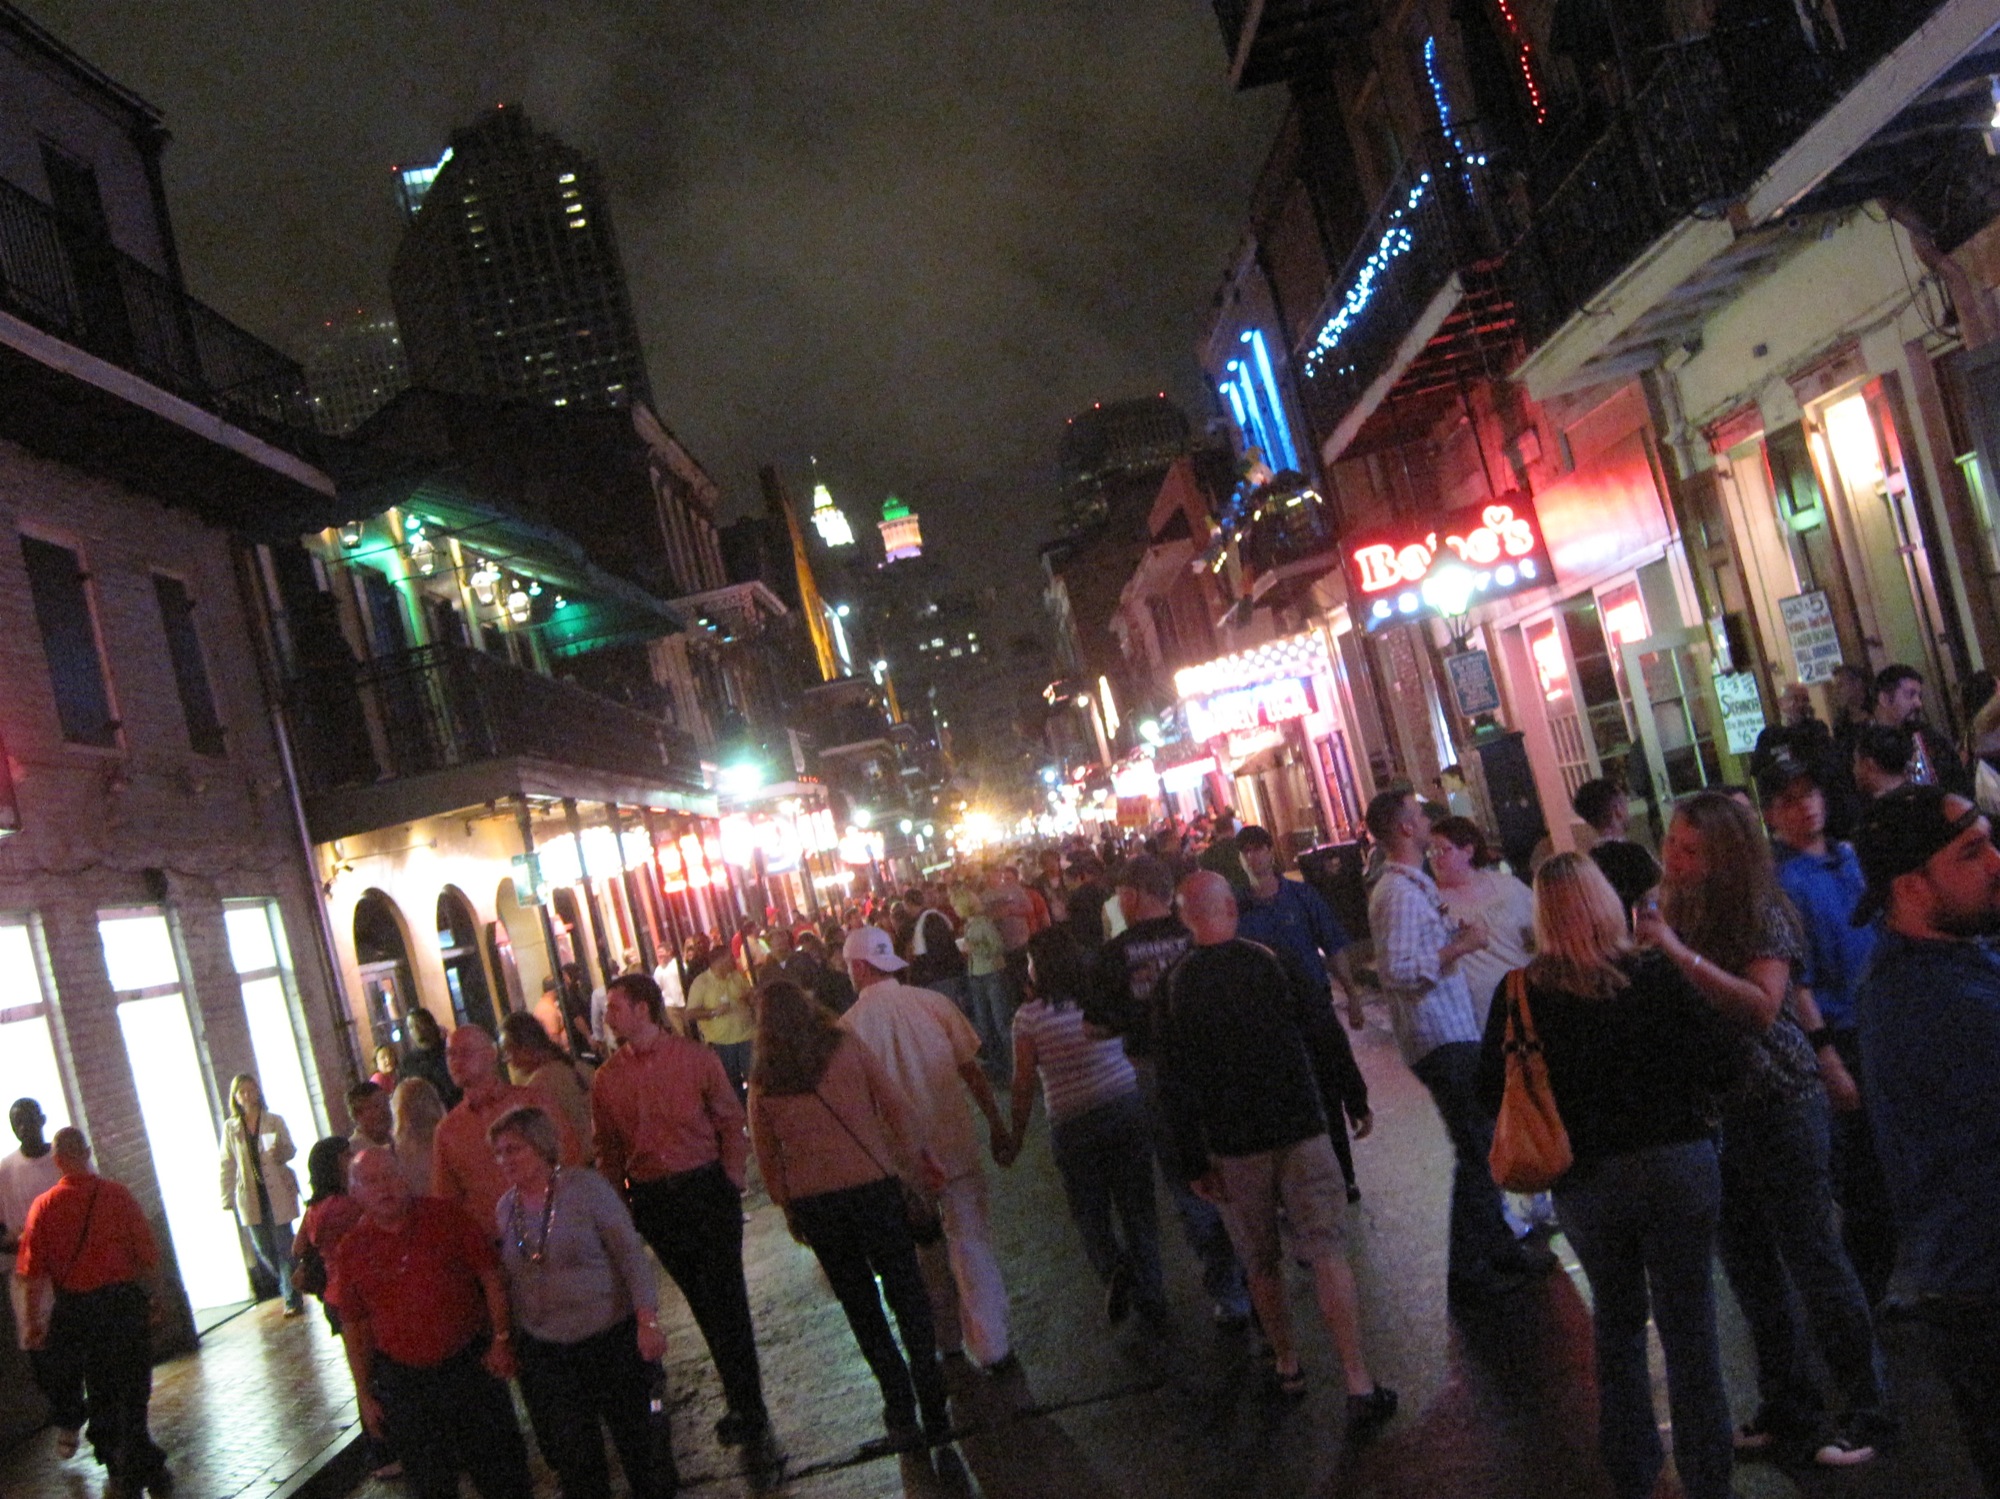
crowd, bar, neworleans